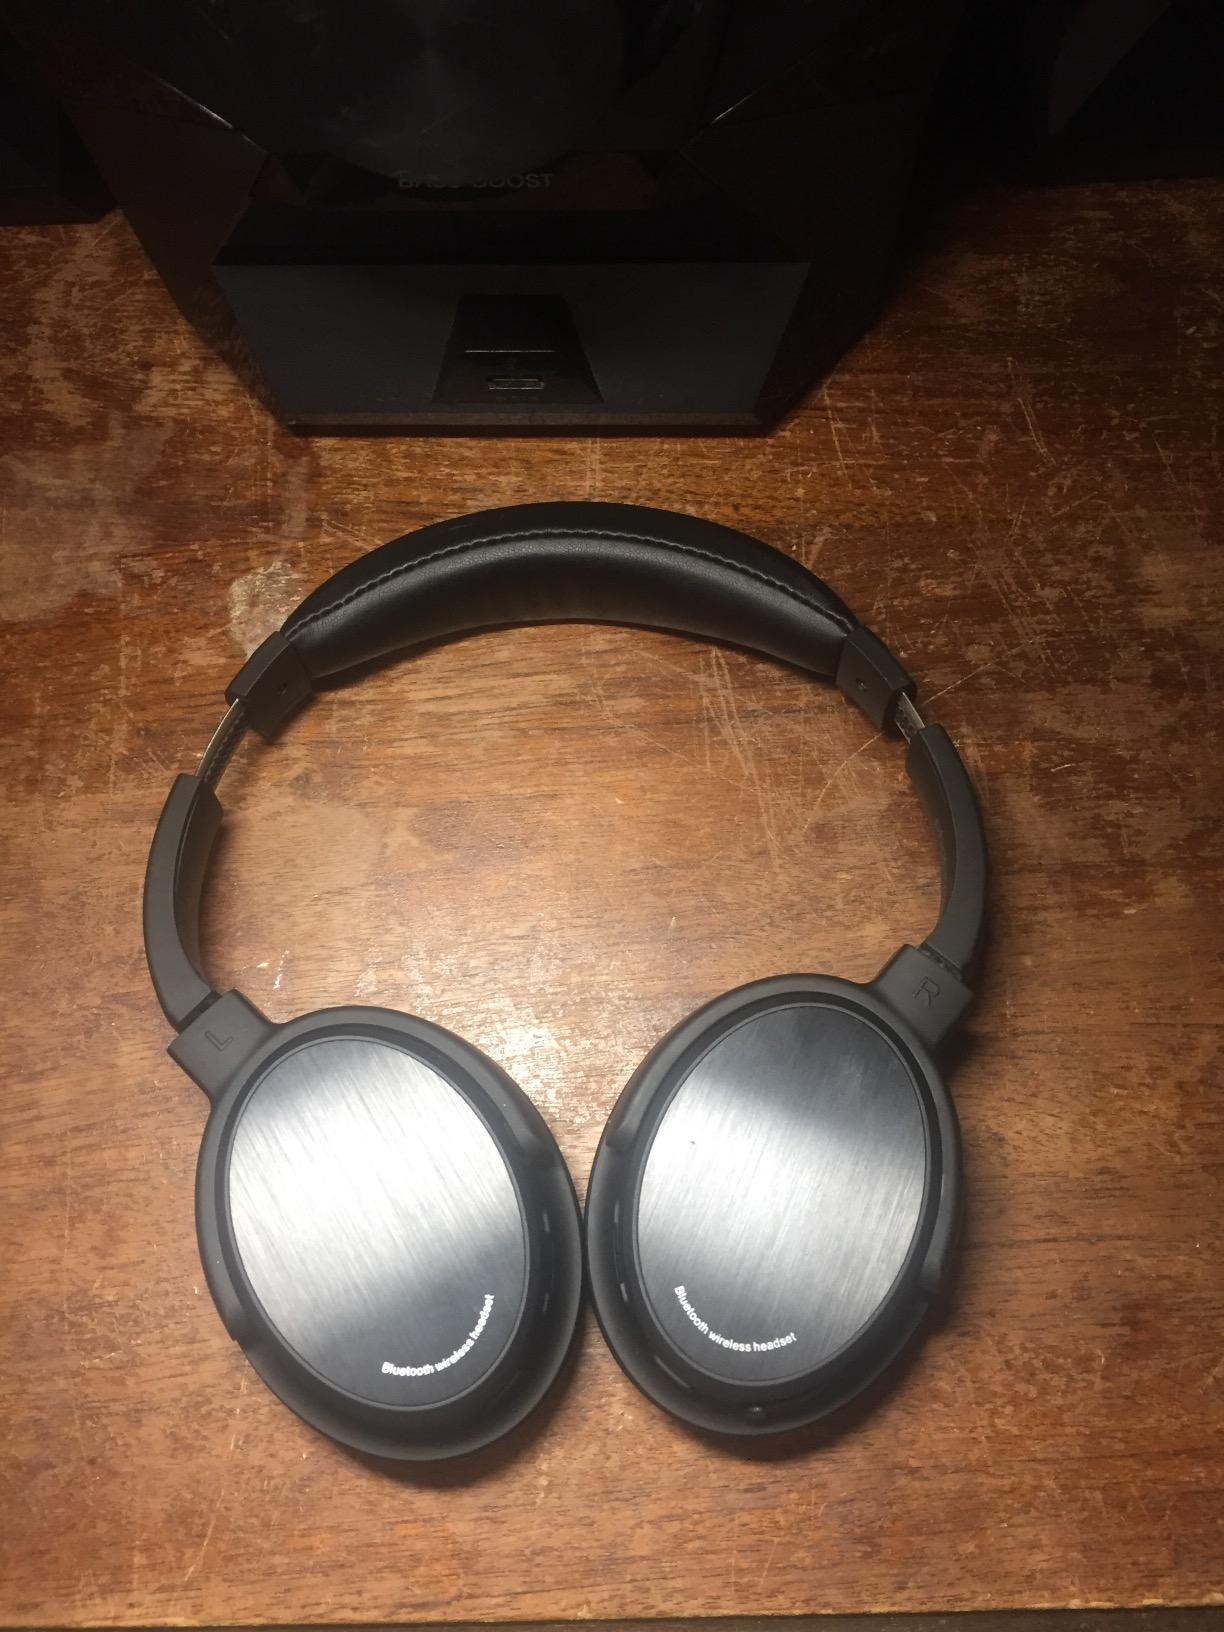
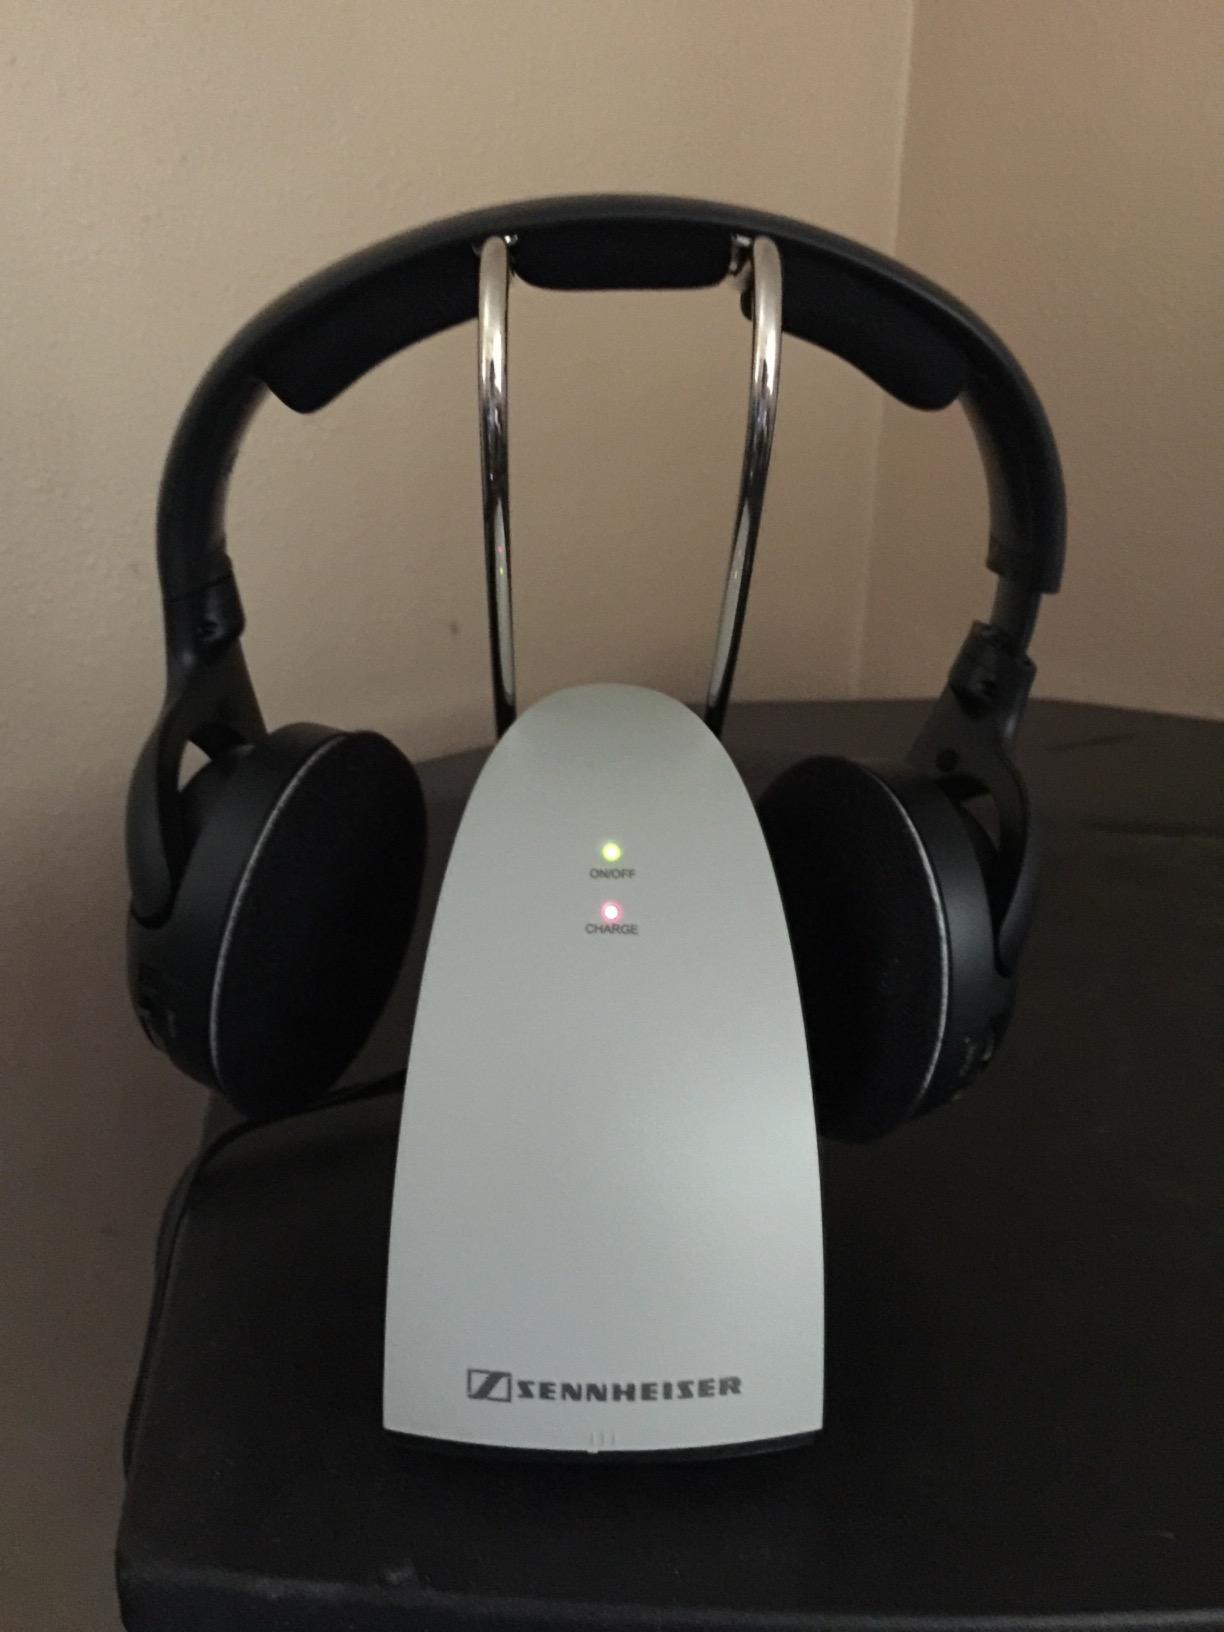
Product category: headphones
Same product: no